Dino Djulbic

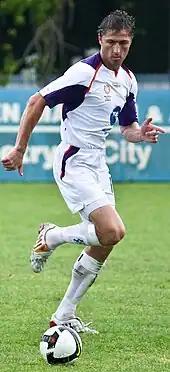
Djulbic playing for Perth Glory

Djulbic was signed by South midway through the 2006 season from Frankston Pines as a defensive reinforcement.